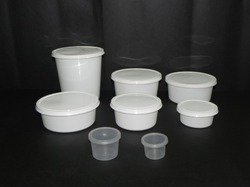
Label: plastic